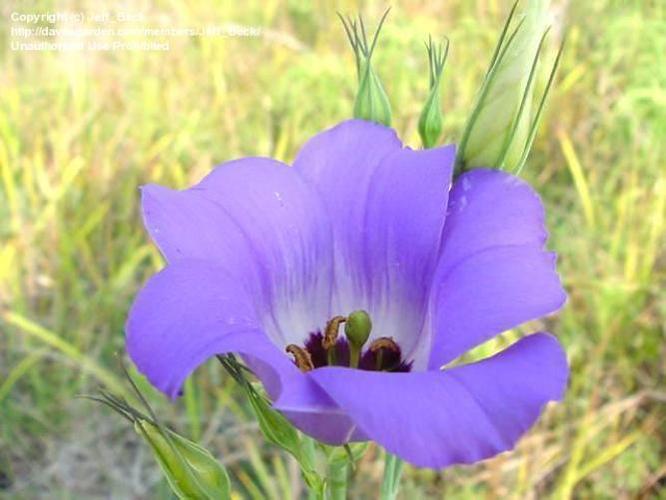
Label: bolero deep blue